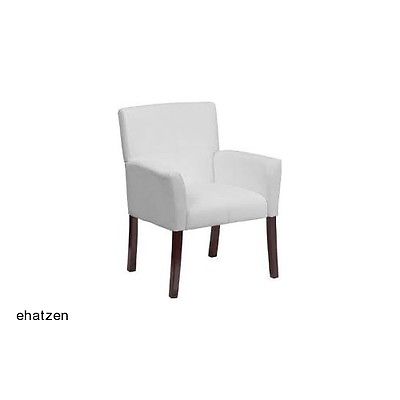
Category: chair